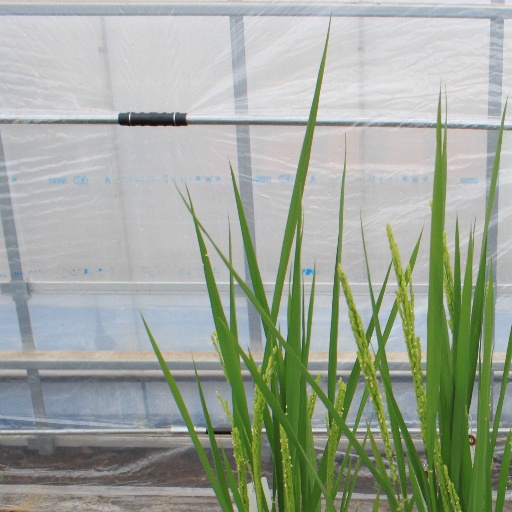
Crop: rice